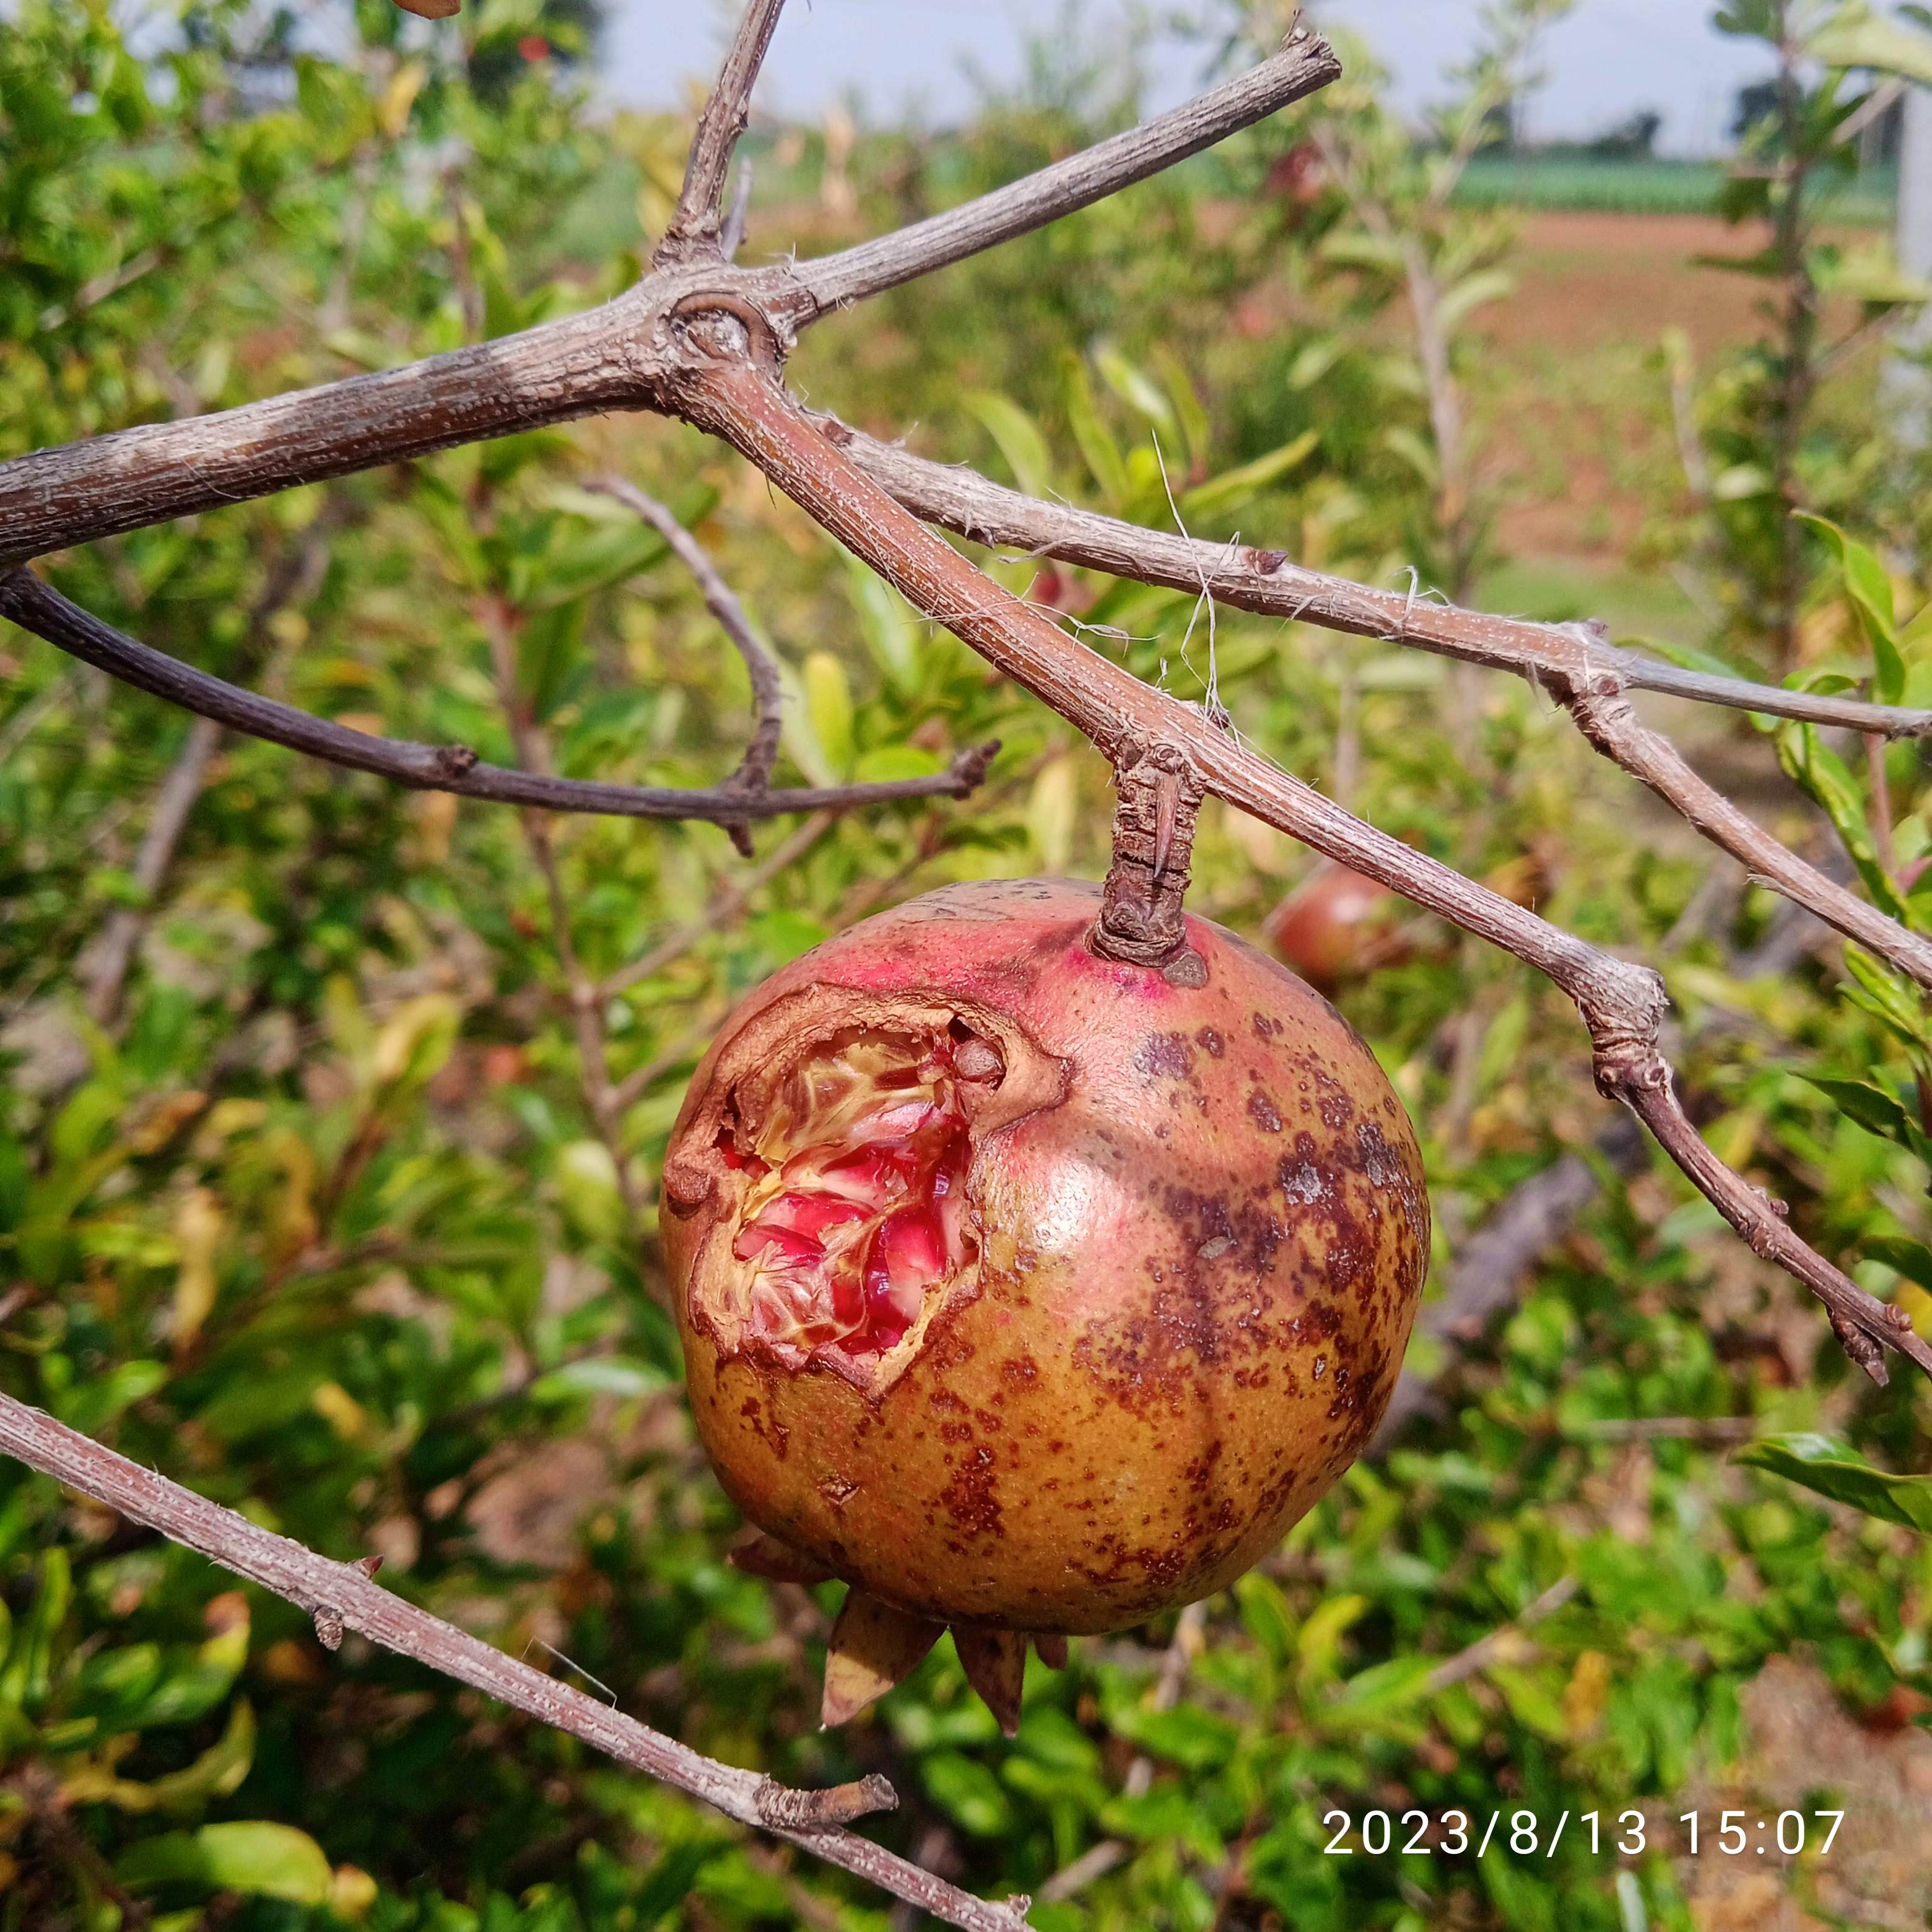
Label: Bacterial_Blight